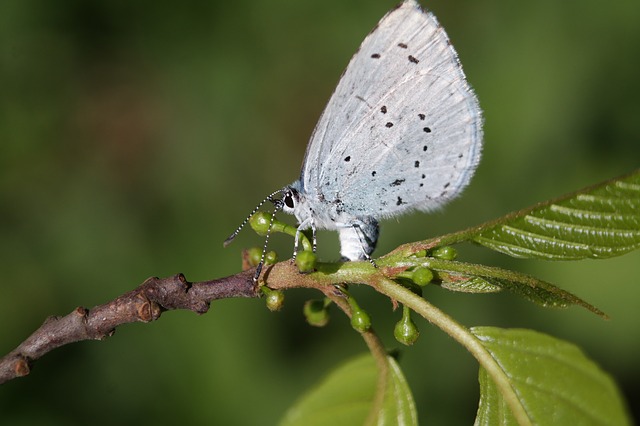
Label: butterfly